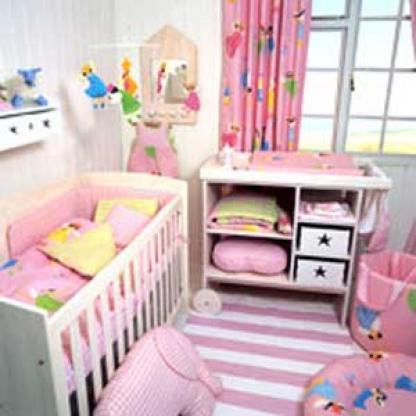
Scene: Indoor